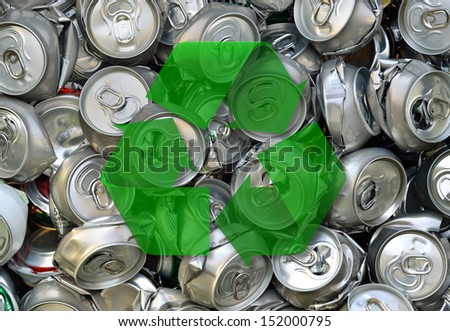
Label: metal